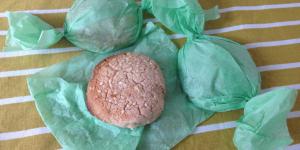
polvorones sin gluten